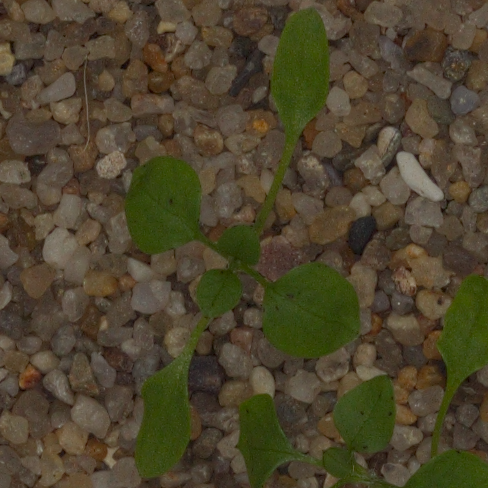
Label: common_chickweed